Describe the emotion expressed in this image:  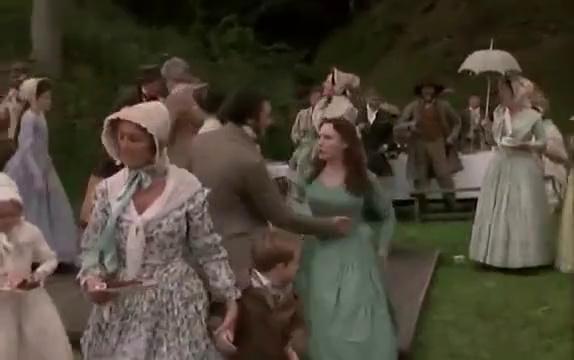
This person displays Fear, valence and arousal with high intensity.